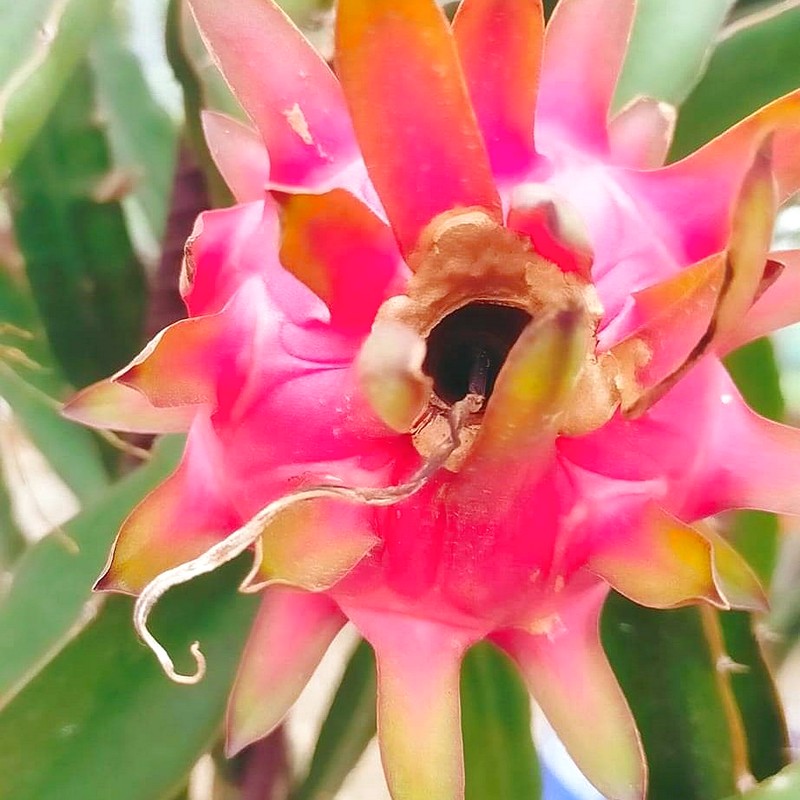
Label: Fresh Dragon Fruit